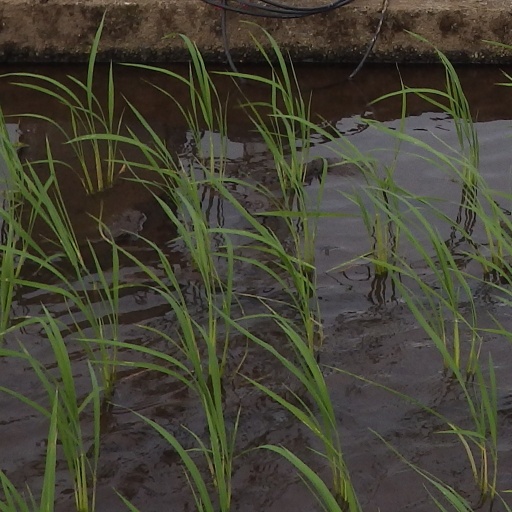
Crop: rice